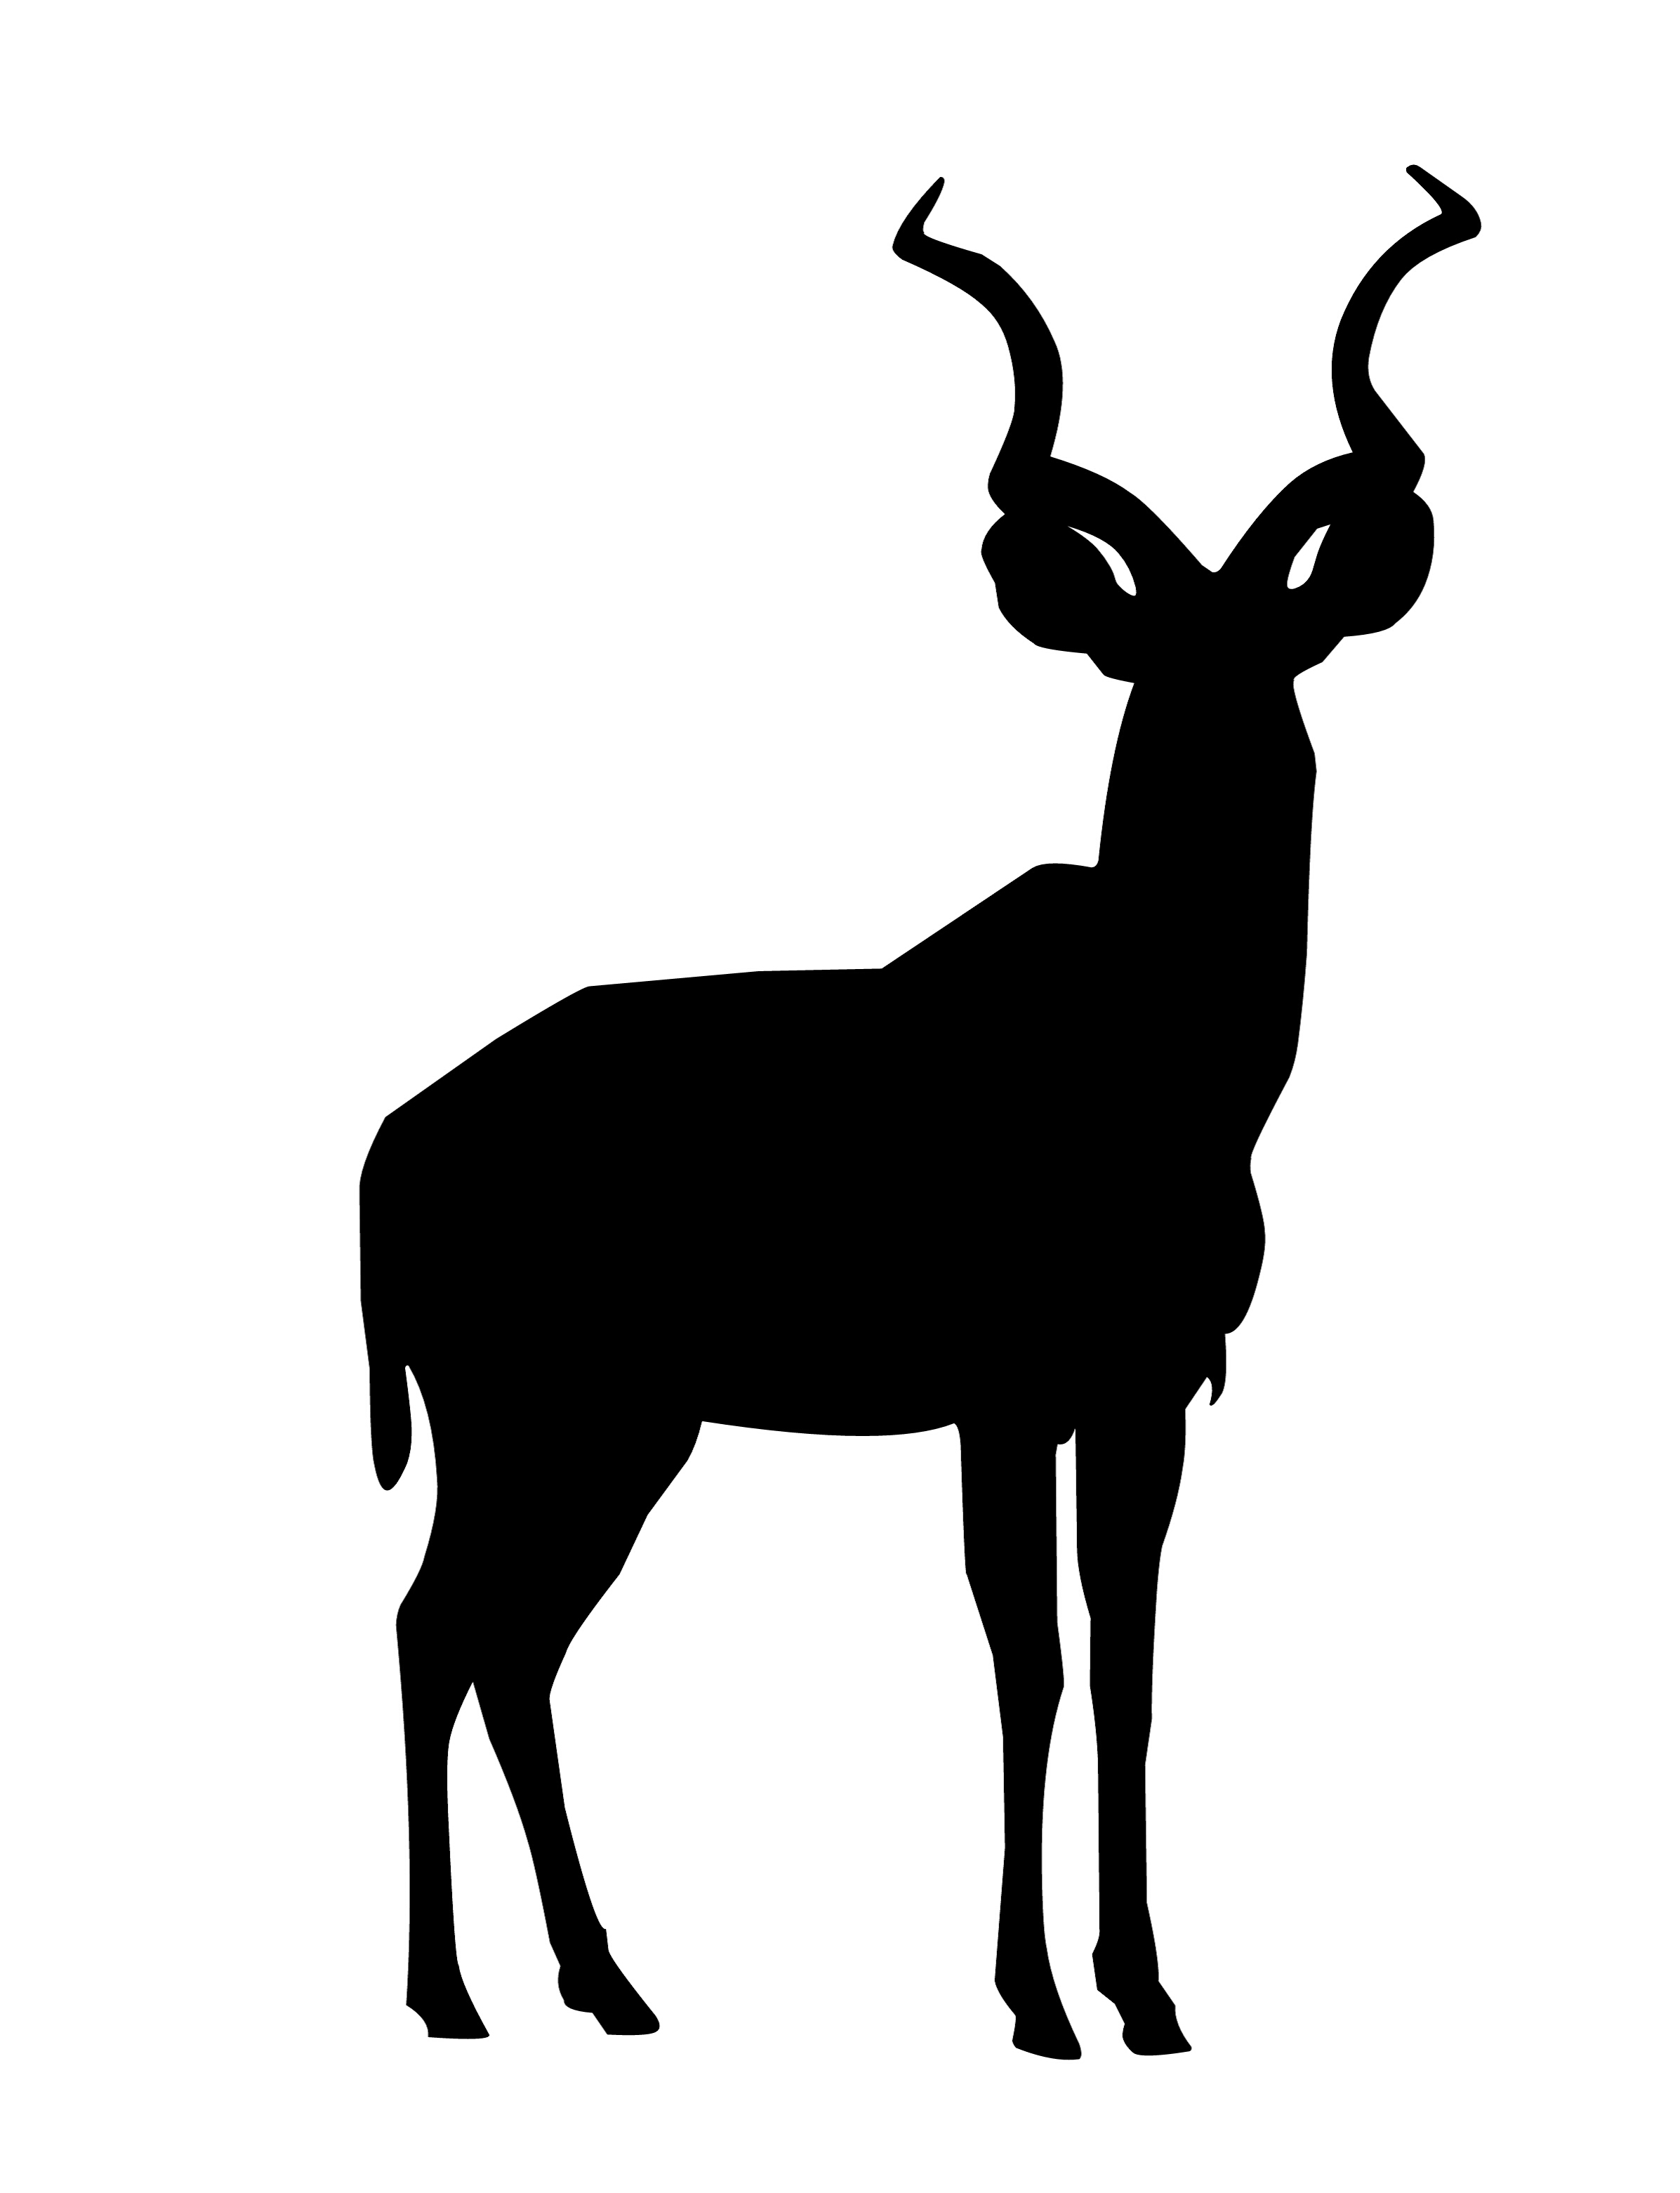
kudu, isolated, animal, african, hooves, savannah, mammal, safari, wildlife, hunted, mammalia, svg format, horn, deer, black and white, silhouette, antelope, antler, fauna, elk, terrestrial animal, reindeer, monochrome photography, line, pack animal, cow goat family, clip art, cattle like mammal, horse like mammal, graphics, monochrome, pattern, tail